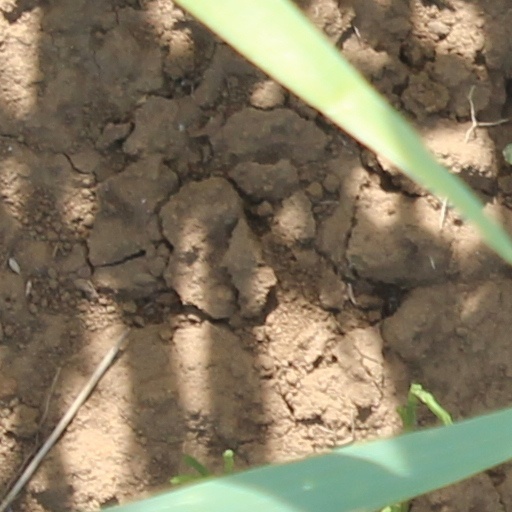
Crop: wheat